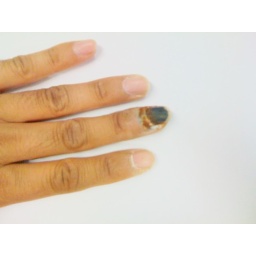
My co-worker accidentally his finger in a car door one month ago. Here's what it looks like today